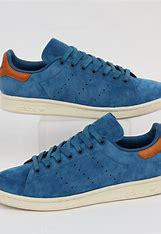
Brand: adidas
Model: Originals Stan Smith